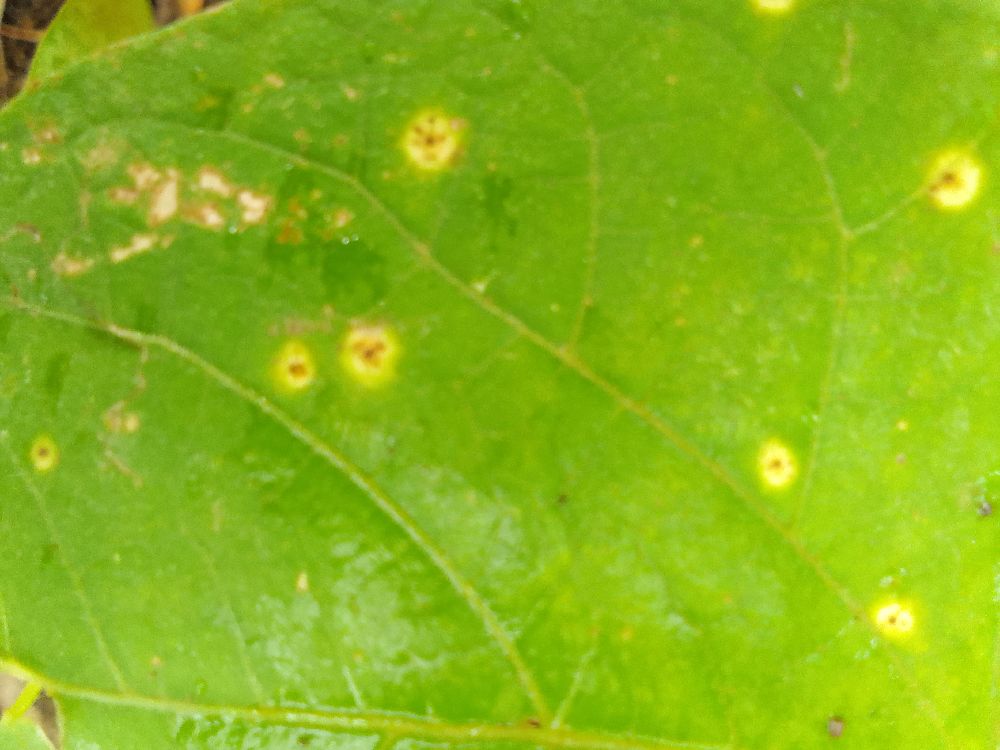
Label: rust